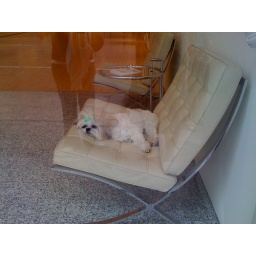
A very cute dog in an art Gallery window on Julia Street.